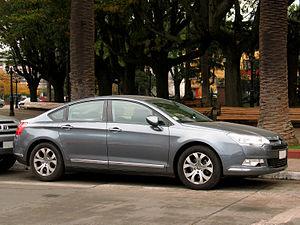
Groupe PSA est un constructeur automobile français qui comprend les marques automobiles Citroën, DS Automobiles, Peugeot, ainsi que Opel et Vauxhall depuis le rachat de la division européenne de General Motors en mars 2017. PSA Peugeot Citroën est devenu Groupe PSA le 5 avril 2016.
Citroën est un constructeur automobile français. Son nom en forme longue est Automobiles Citroën. L'entreprise a été fondée en 1919 par André Citroën. La marque a toujours été réputée pour ses technologies d'avant-garde et, à plusieurs reprises, elle a révolutionné le monde de l'industrie de l'automobile. Citroën a notamment créé la Traction Avant, l'utilitaire H, les 2 CV, DS, Méhari, SM, GS, CX, BX ou encore la XM, qui sont toutes des créations d'avant-garde.